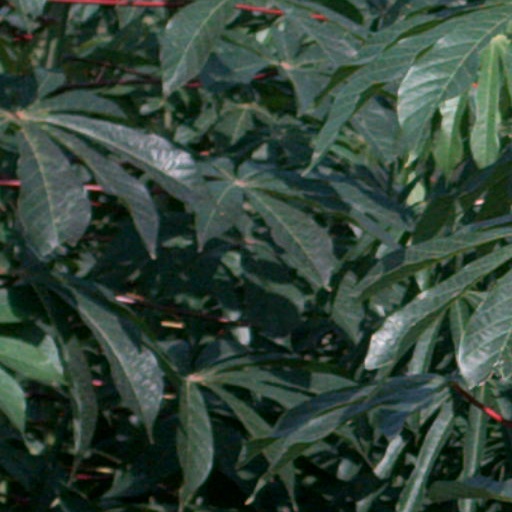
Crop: cassava